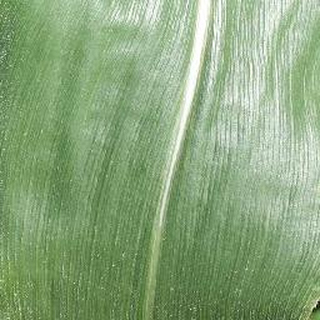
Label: healthy_corn